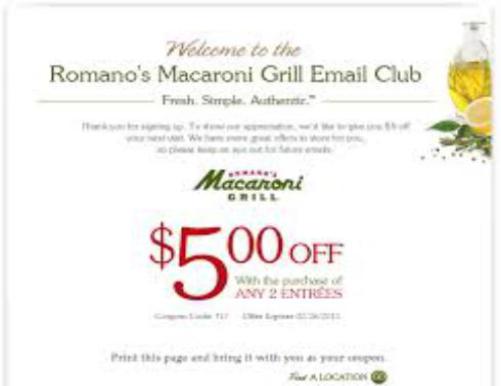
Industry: Food